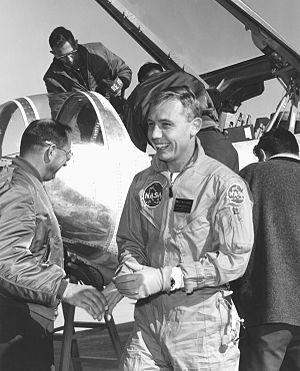
L'Homme qui valait trois milliards ou L'Homme de six millions au Québec, est une série télévisée américaine de science-fiction et de fantastique en 99 épisodes de 50 minutes et six téléfilms, créée par Kenneth Johnson d'après le roman Cyborg de Martin Caidin et diffusée entre le 16 janvier 1974 et le 6 mars 1978 sur le réseau ABC.
Bruce Peterson est un pilote d'essai américain travaillant pour la NASA.